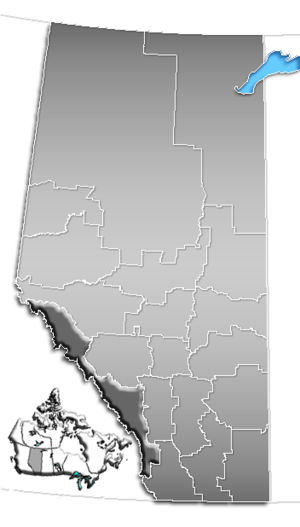
La Division Nᵒ 15 d'Alberta est une division de recensement située au sud-ouest de la province, à la frontière avec la Colombie-Britannique. Ses principaux centres urbains sont Canmore, Banff, Crowsnest Pass et Jasper. Sa superficie est de 28 400 km² et sa population s'élevait en 2006 à 34 150 habitants, soit une densité de 1,2 hab./km².
Les divisions de recensement de l'Alberta sont des subdivisions de la province créées par Statistique Canada. Elles sont au nombre de 19 et ont chacune un ou plusieurs gouvernements municipaux qui ont en charge les municipalités de comté, les districts municipaux, les zones spéciales, les municipalités spécialisées, les municipalités régionales, les villes, les villages, les campements amérindiens et les réserves amérindiennes. Les divisions de recensement ne disposent pas d'un pouvoir local en Alberta.